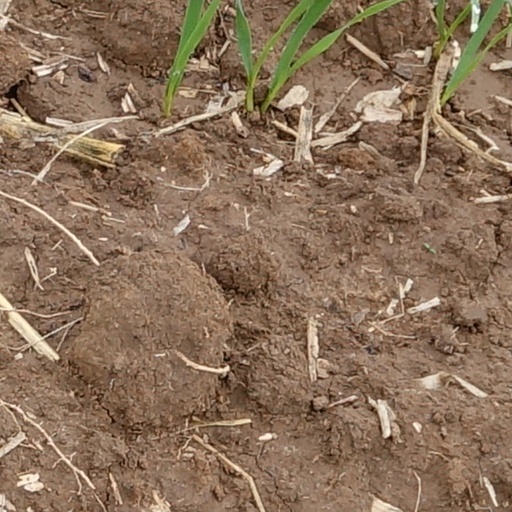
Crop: wheat